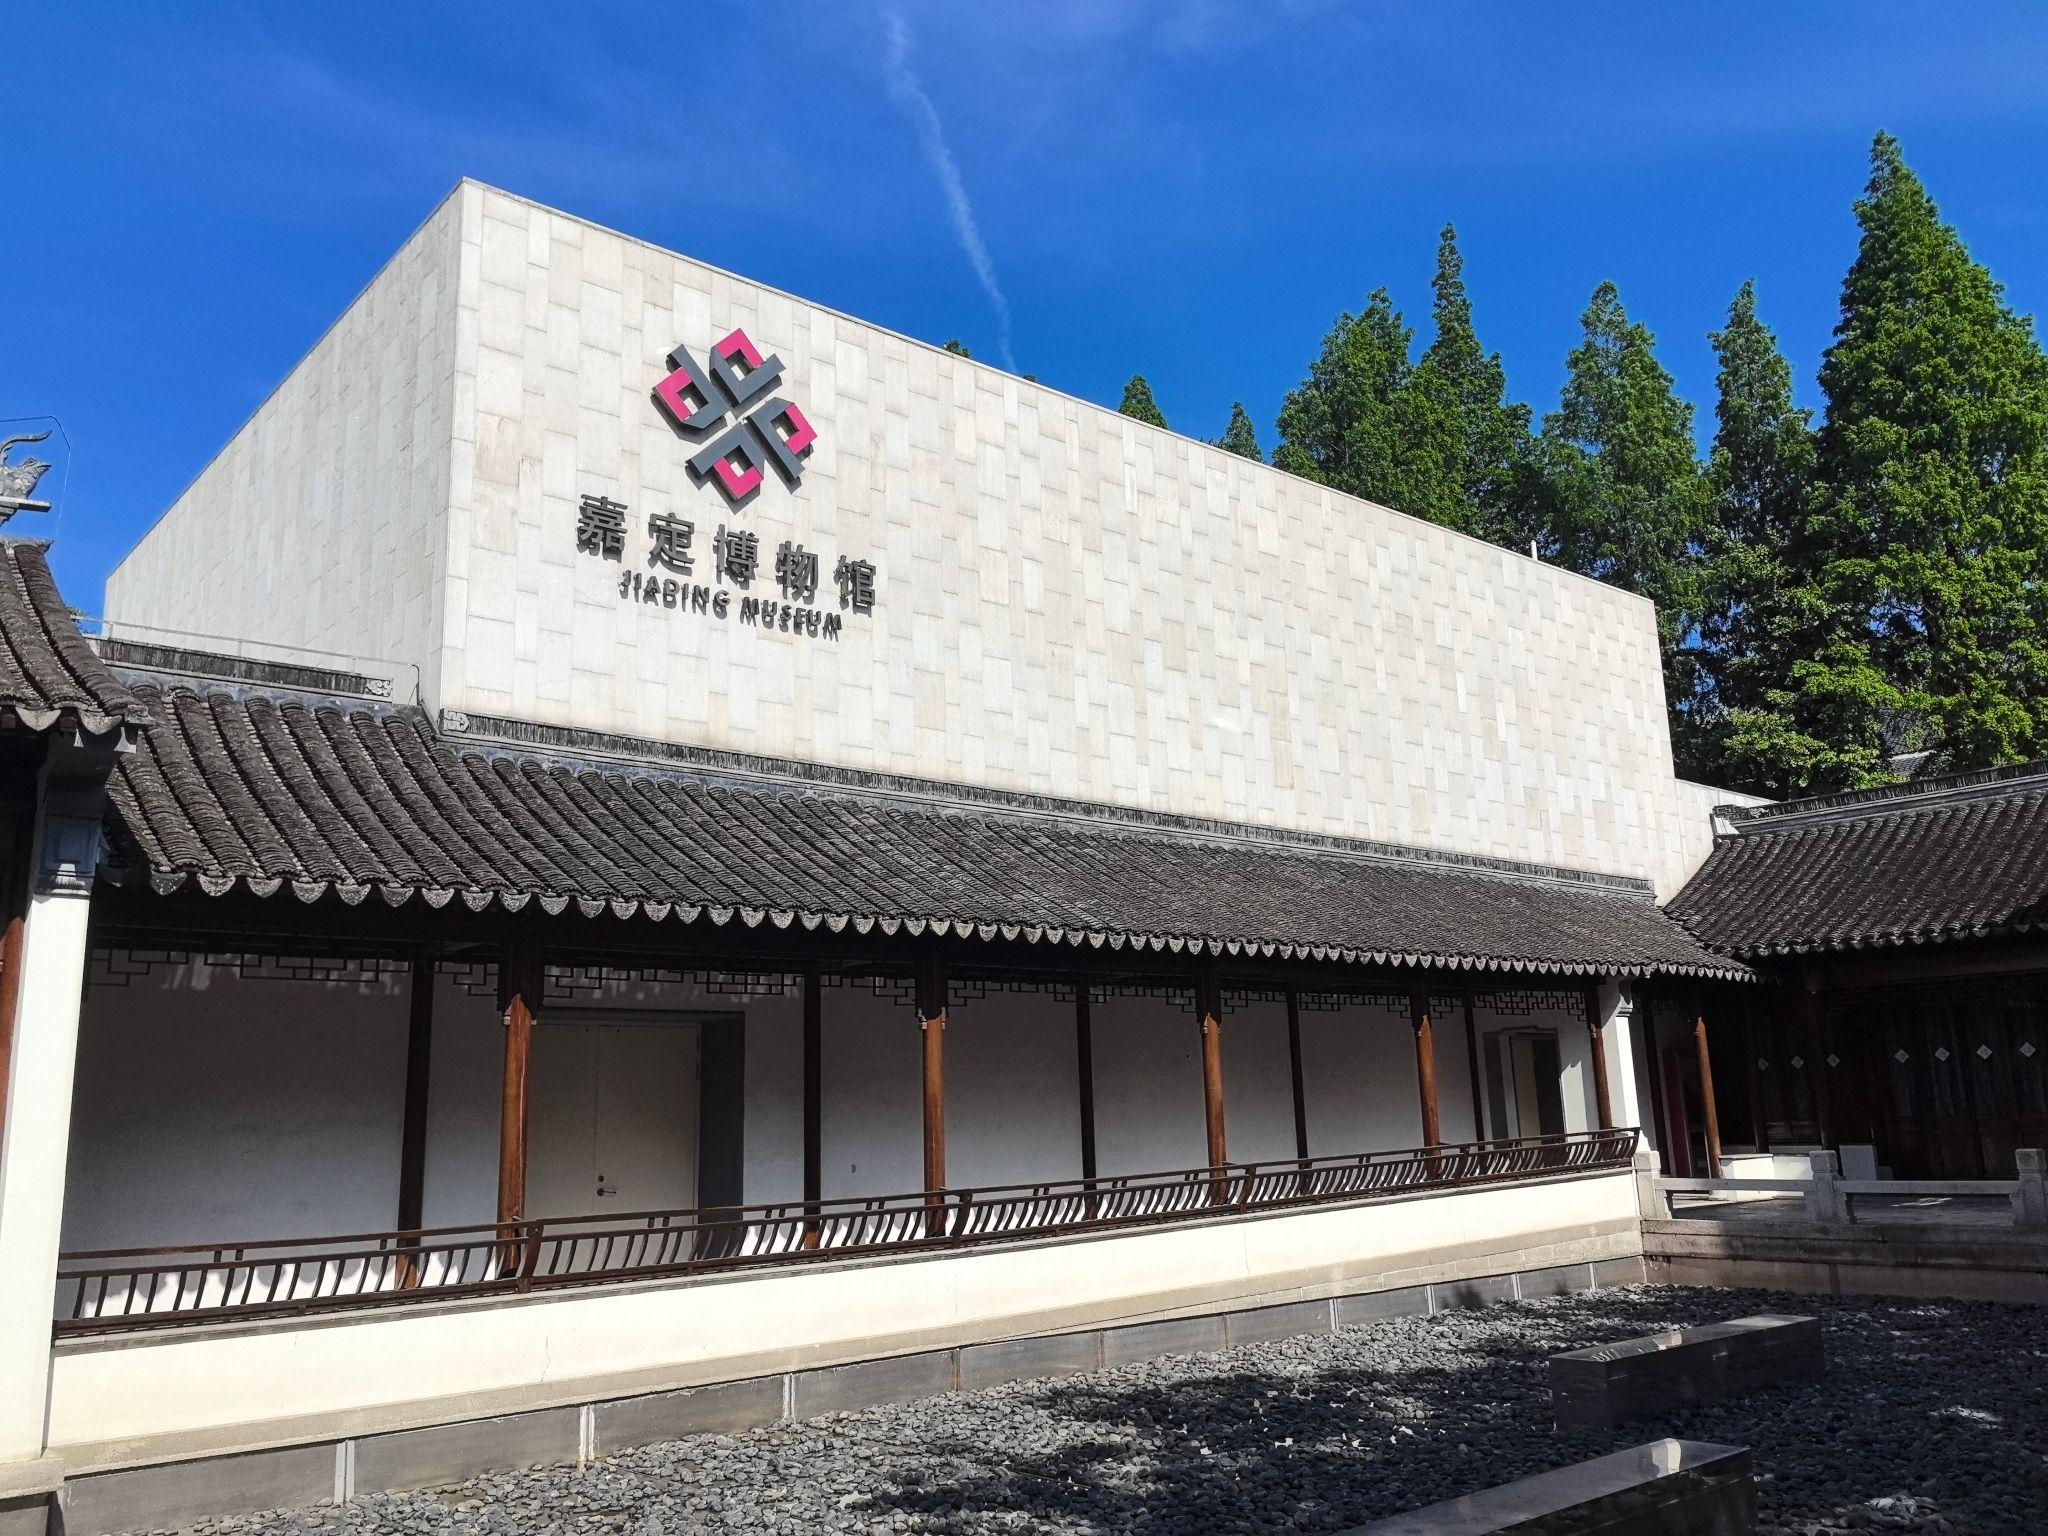
地标名称：嘉定博物馆
所在城市：上海市·嘉定区